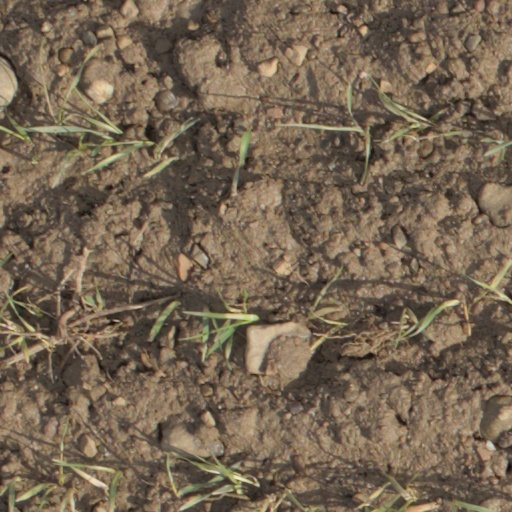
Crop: wheat